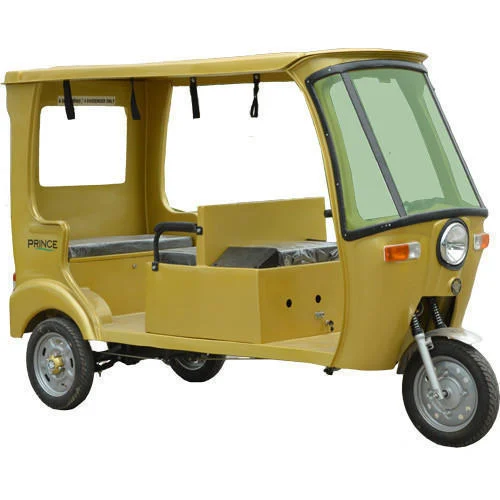
Vehicle type: Auto Rickshaws